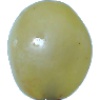
Label: Grape White 1